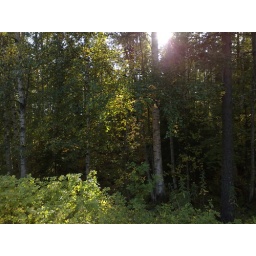
I came upon this lovely forest like area. It was nice to take photos of the trees and the sunlight.